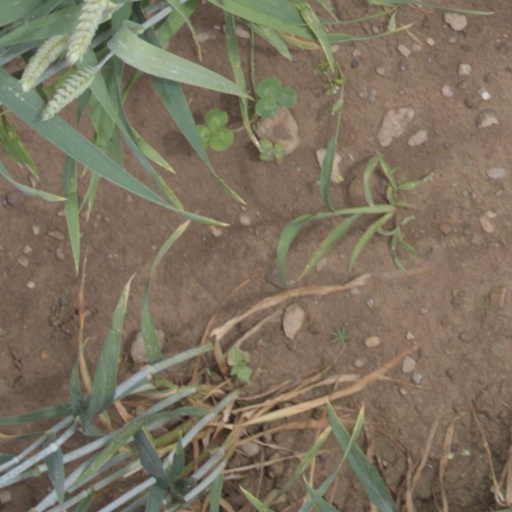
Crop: wheat